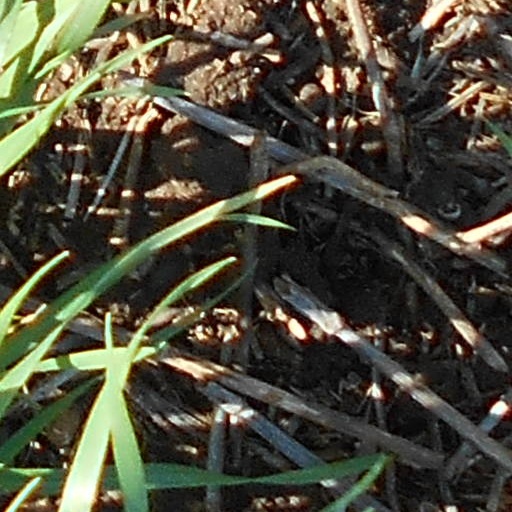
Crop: wheat